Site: brandenburg
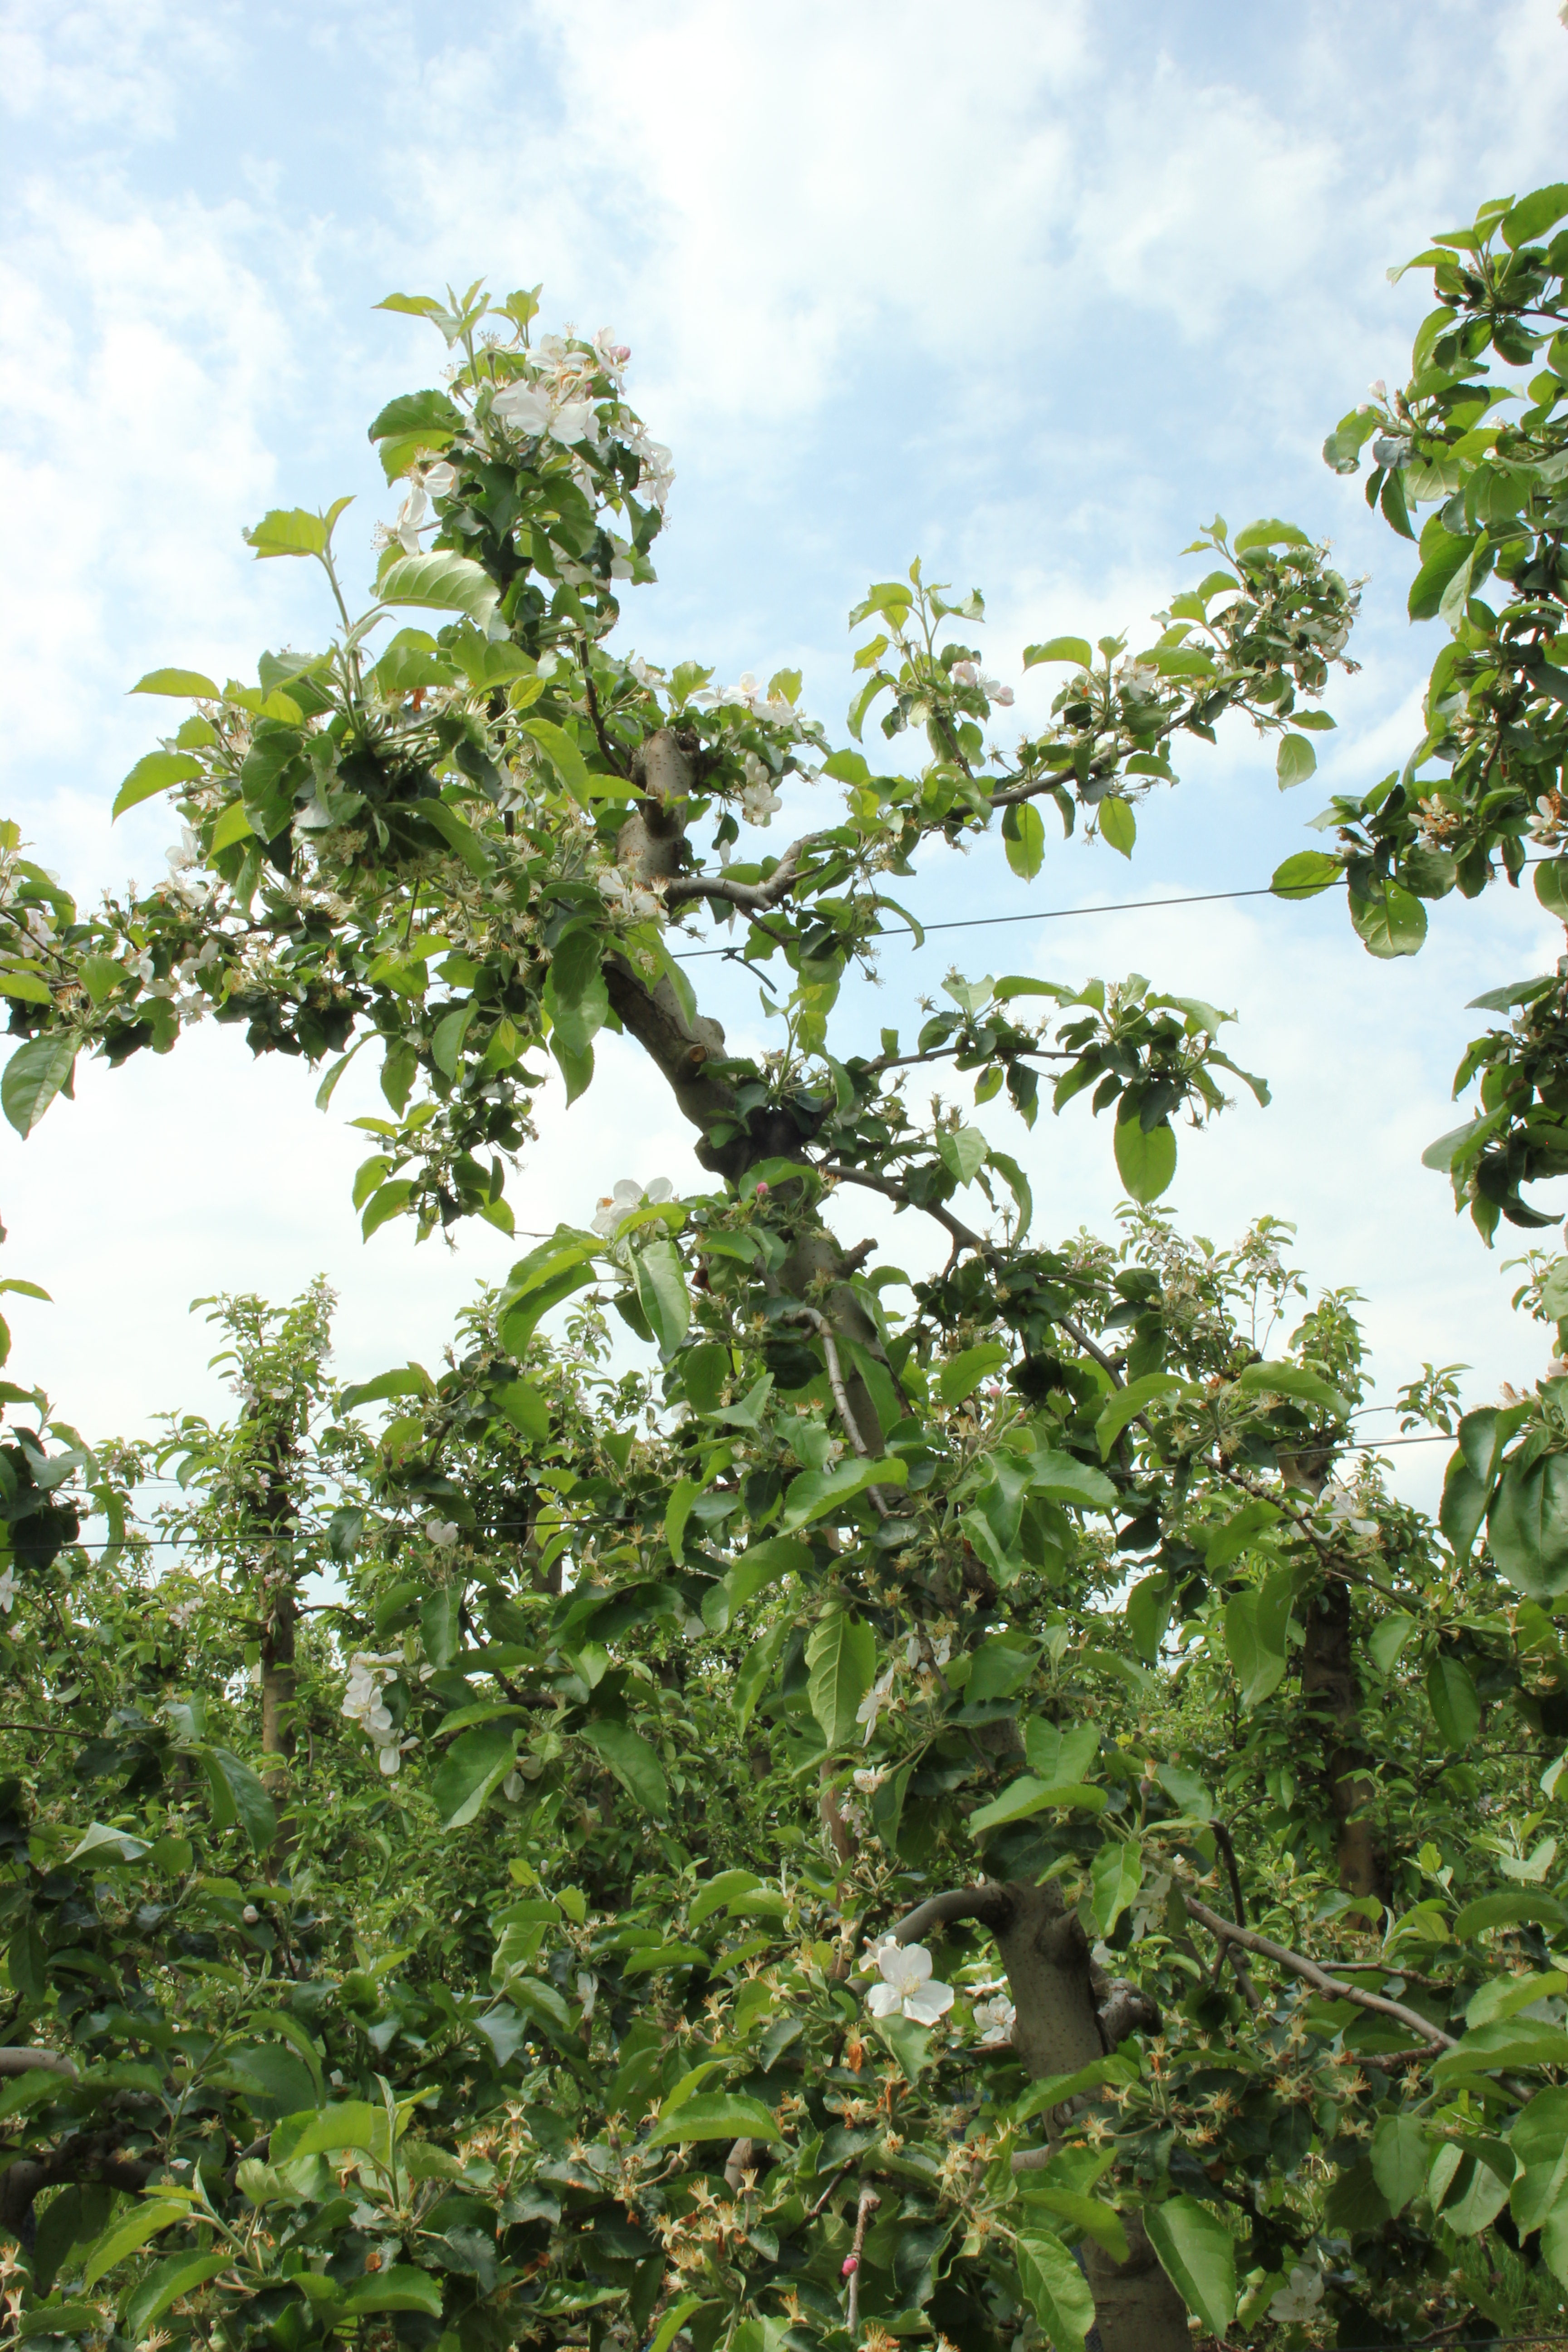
Growth stage (BBCH 67): Flowering